Wrexham (UK Parliament constituency)

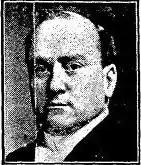
Robert Thomas

Another general election was required to take place before the end of 1940. The political parties had been making preparations for an election to take place from 1939 and by the end of this year, the following candidates had been selected;